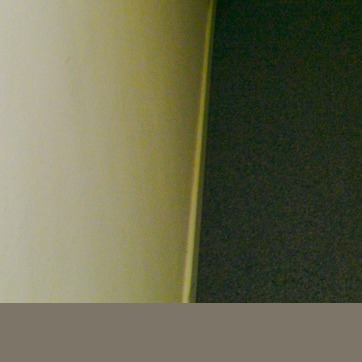
Material: painted